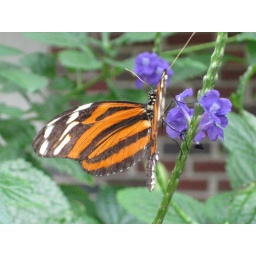
A feeding butterfly in the butterfly house at the Detroit Zoo